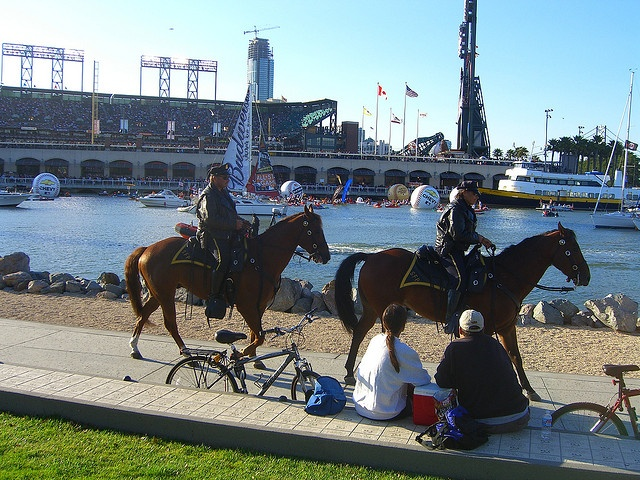
A couple of men riding horses down  sidewalk.
Two mounted police officers on their horses, in front of a harbor and a sports stadium.
Officers on horses passing by water and a stadium.
Two people riding horses on the sidewalk near the water.
A couple of people on horses and some bikes.